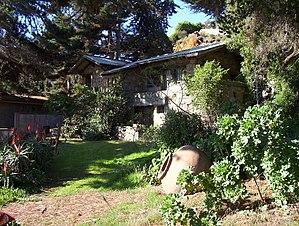
El Quisco est une ville et une commune du Chili faisant partie de la Province de San Antonio, elle-même rattachée dans la région de Valparaiso.